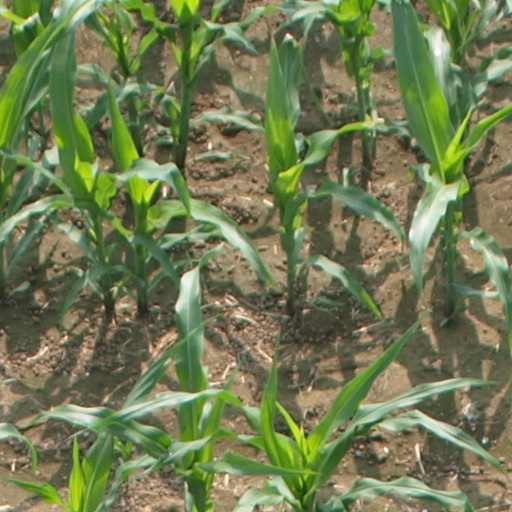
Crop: maize; corn